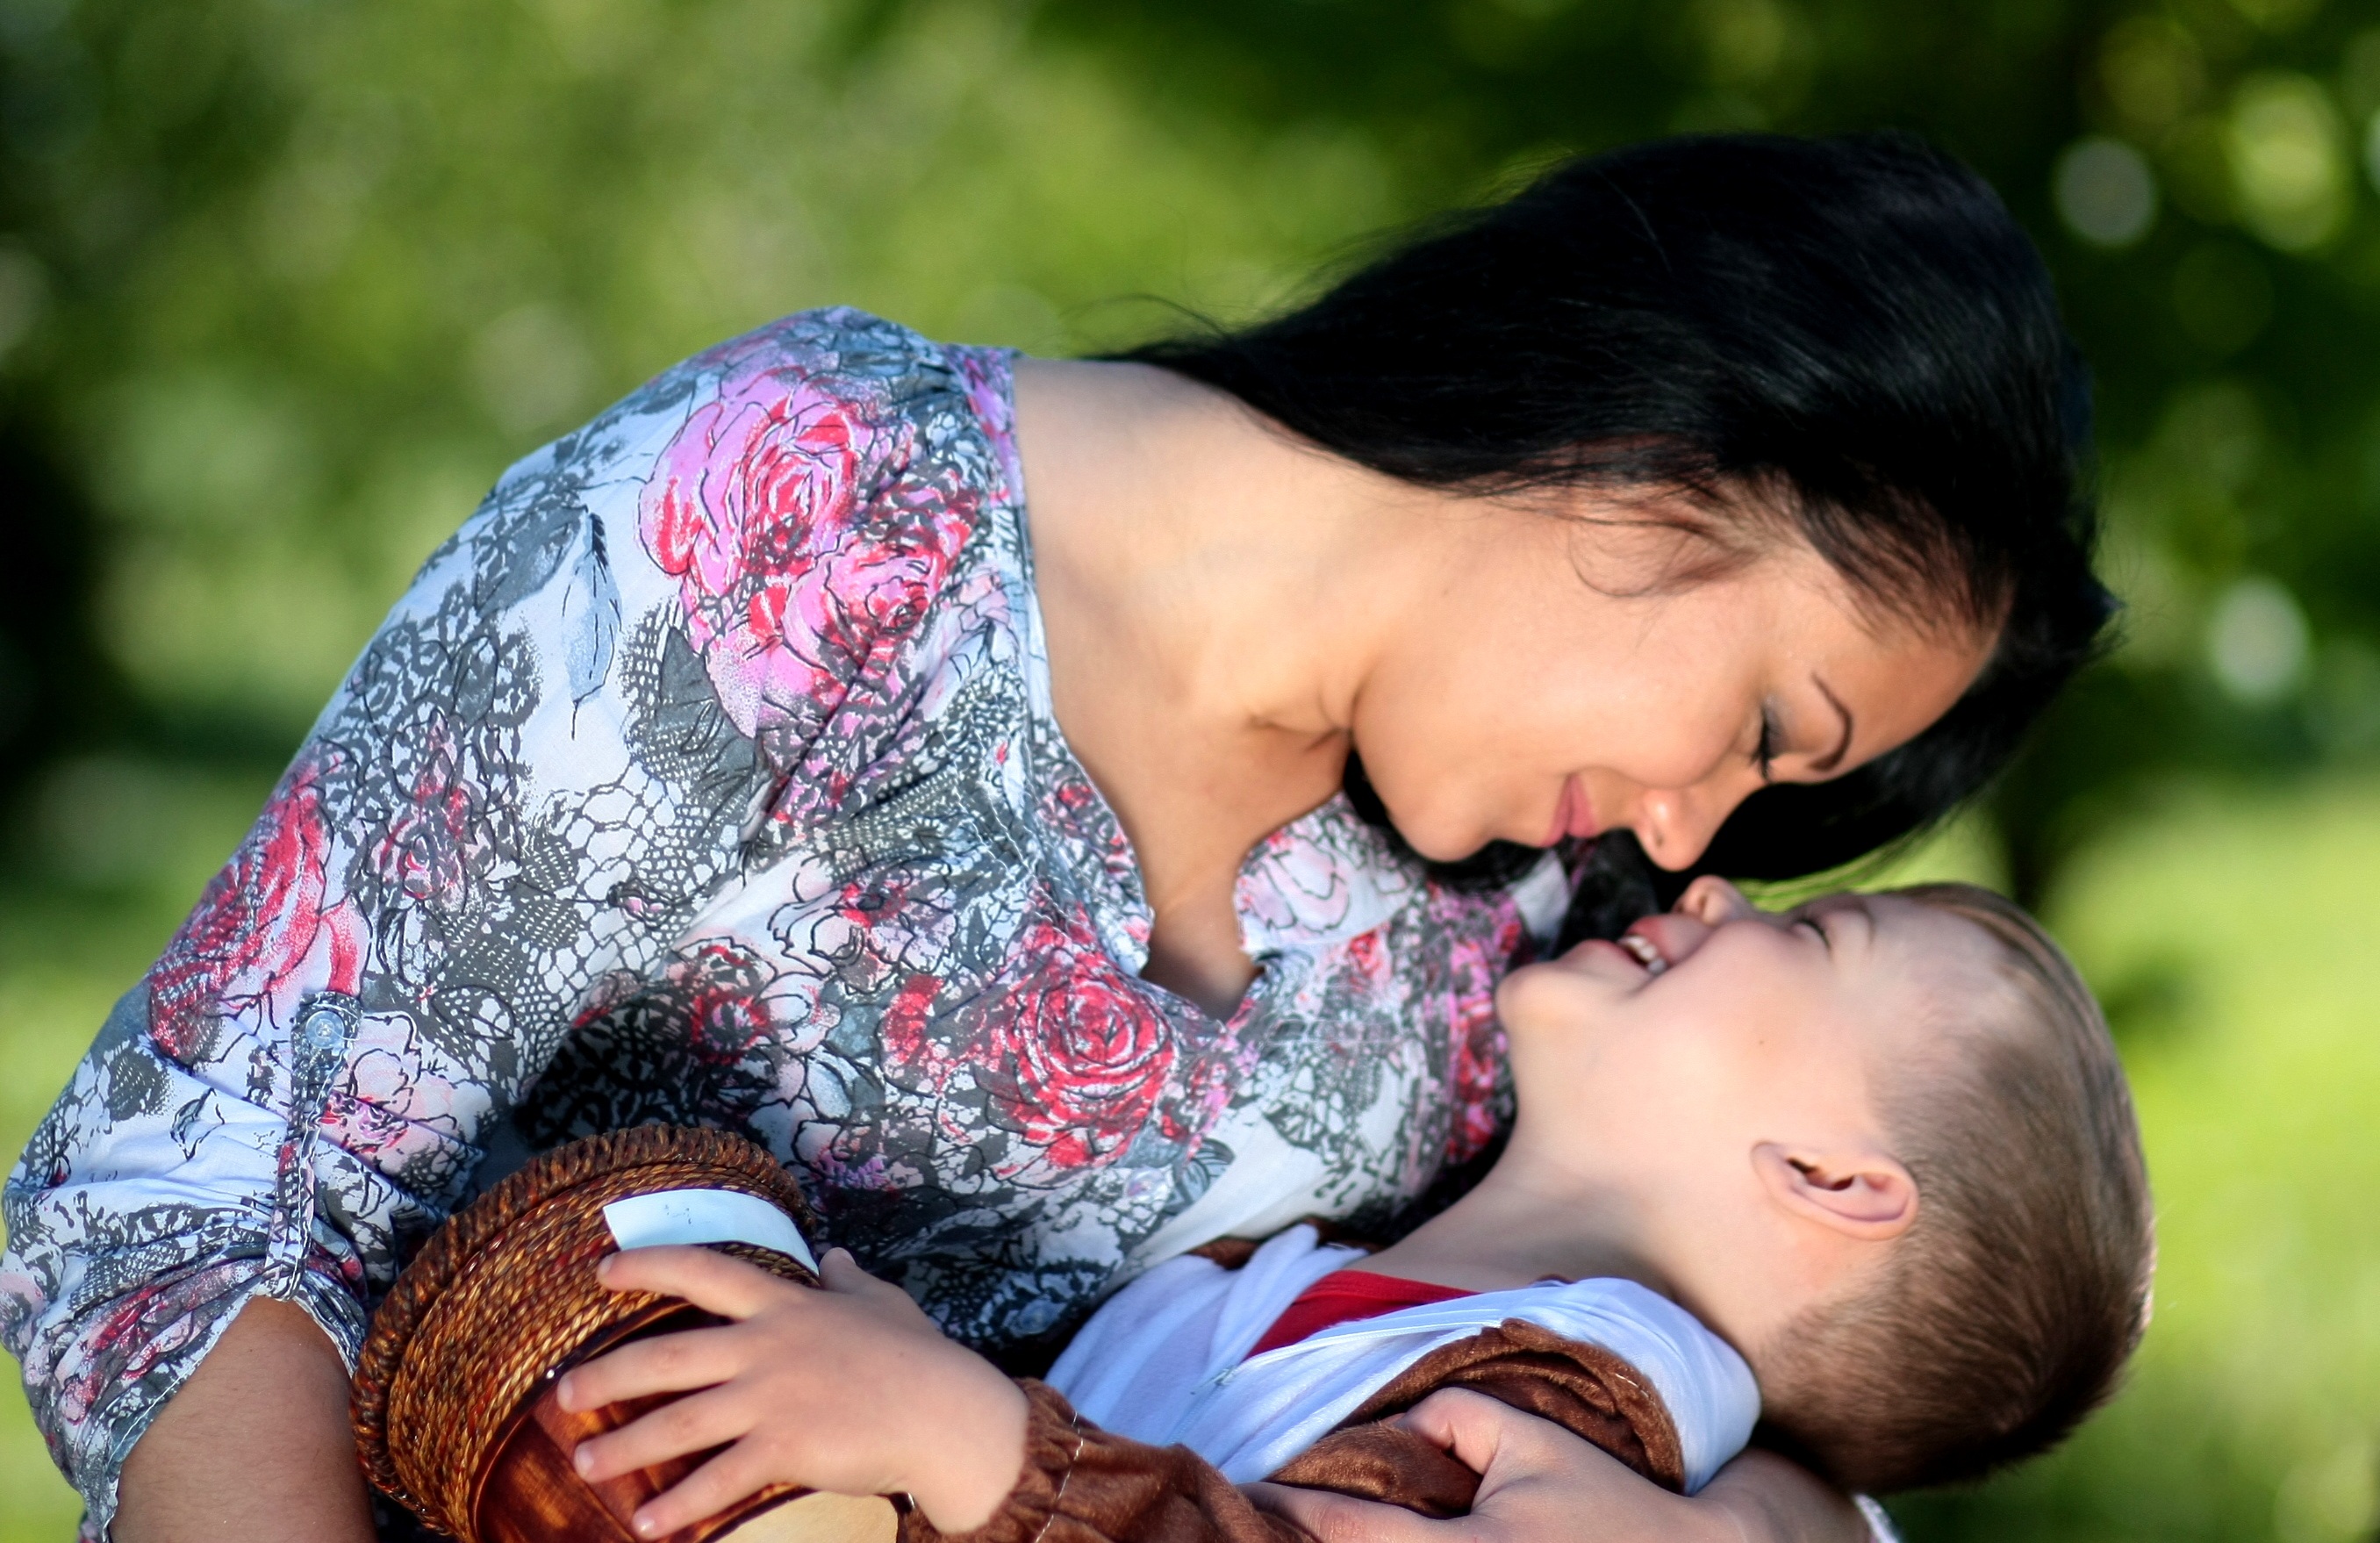
person, people, woman, love, child, hug, mom, son, teddy bear, family, mother, infant, interaction, photo shoot, portrait photography